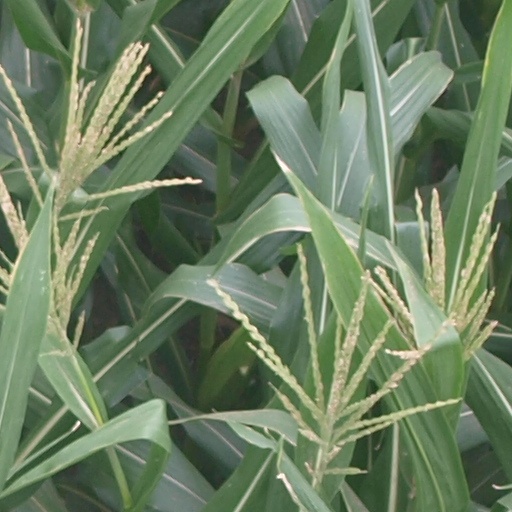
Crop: maize; corn